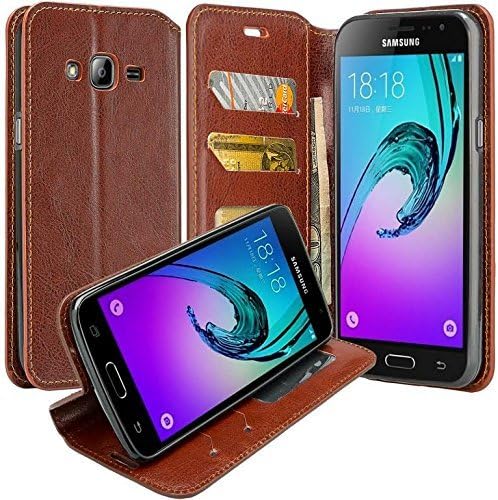
Wydan Case for Samsung Galaxy On5 - Leather Wallet Style Case Folio Flip Foldable Stand 2 Card Slot Credit Card Book Style Billfold Pocketbook Cover - Brown
Category: Cell Phones & Accessories
Wydan Wallet Case: Sleek and Perfect Fit. Wydan offers a simple yet elegant designed hybrid case that offers great protection against small drops, bumps and scratches. Carry all your items at once with this wallet style case. Installs in seconds and allows for full access to all functions/ports. Case slot can support two cards.
Features: This Samsung Galaxy On5 case is designed and manufactured to provide a perfect fit. | This Samsung Galaxy On5 cover allows for full access to all ports, openings, camera and buttons. | Phone case is super easy to install and to remove. | BULK DISCOUNT: BUY 2 SAVE 10% - We love our customers and want them to love us too. If you buy 2 or more of our cases you can immediately save 10% at checkout (no coupon necessary). Buy for a friend or loved one and save together! All items come with a 30-day warranty!!!